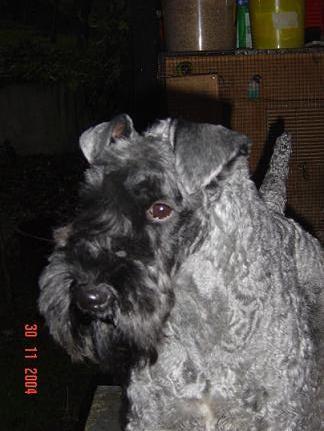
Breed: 229-n000087-Kerry_blue_terrier